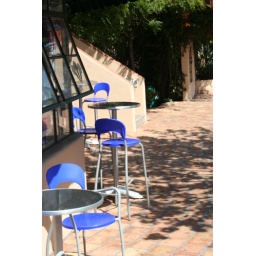
blue chairs by noah